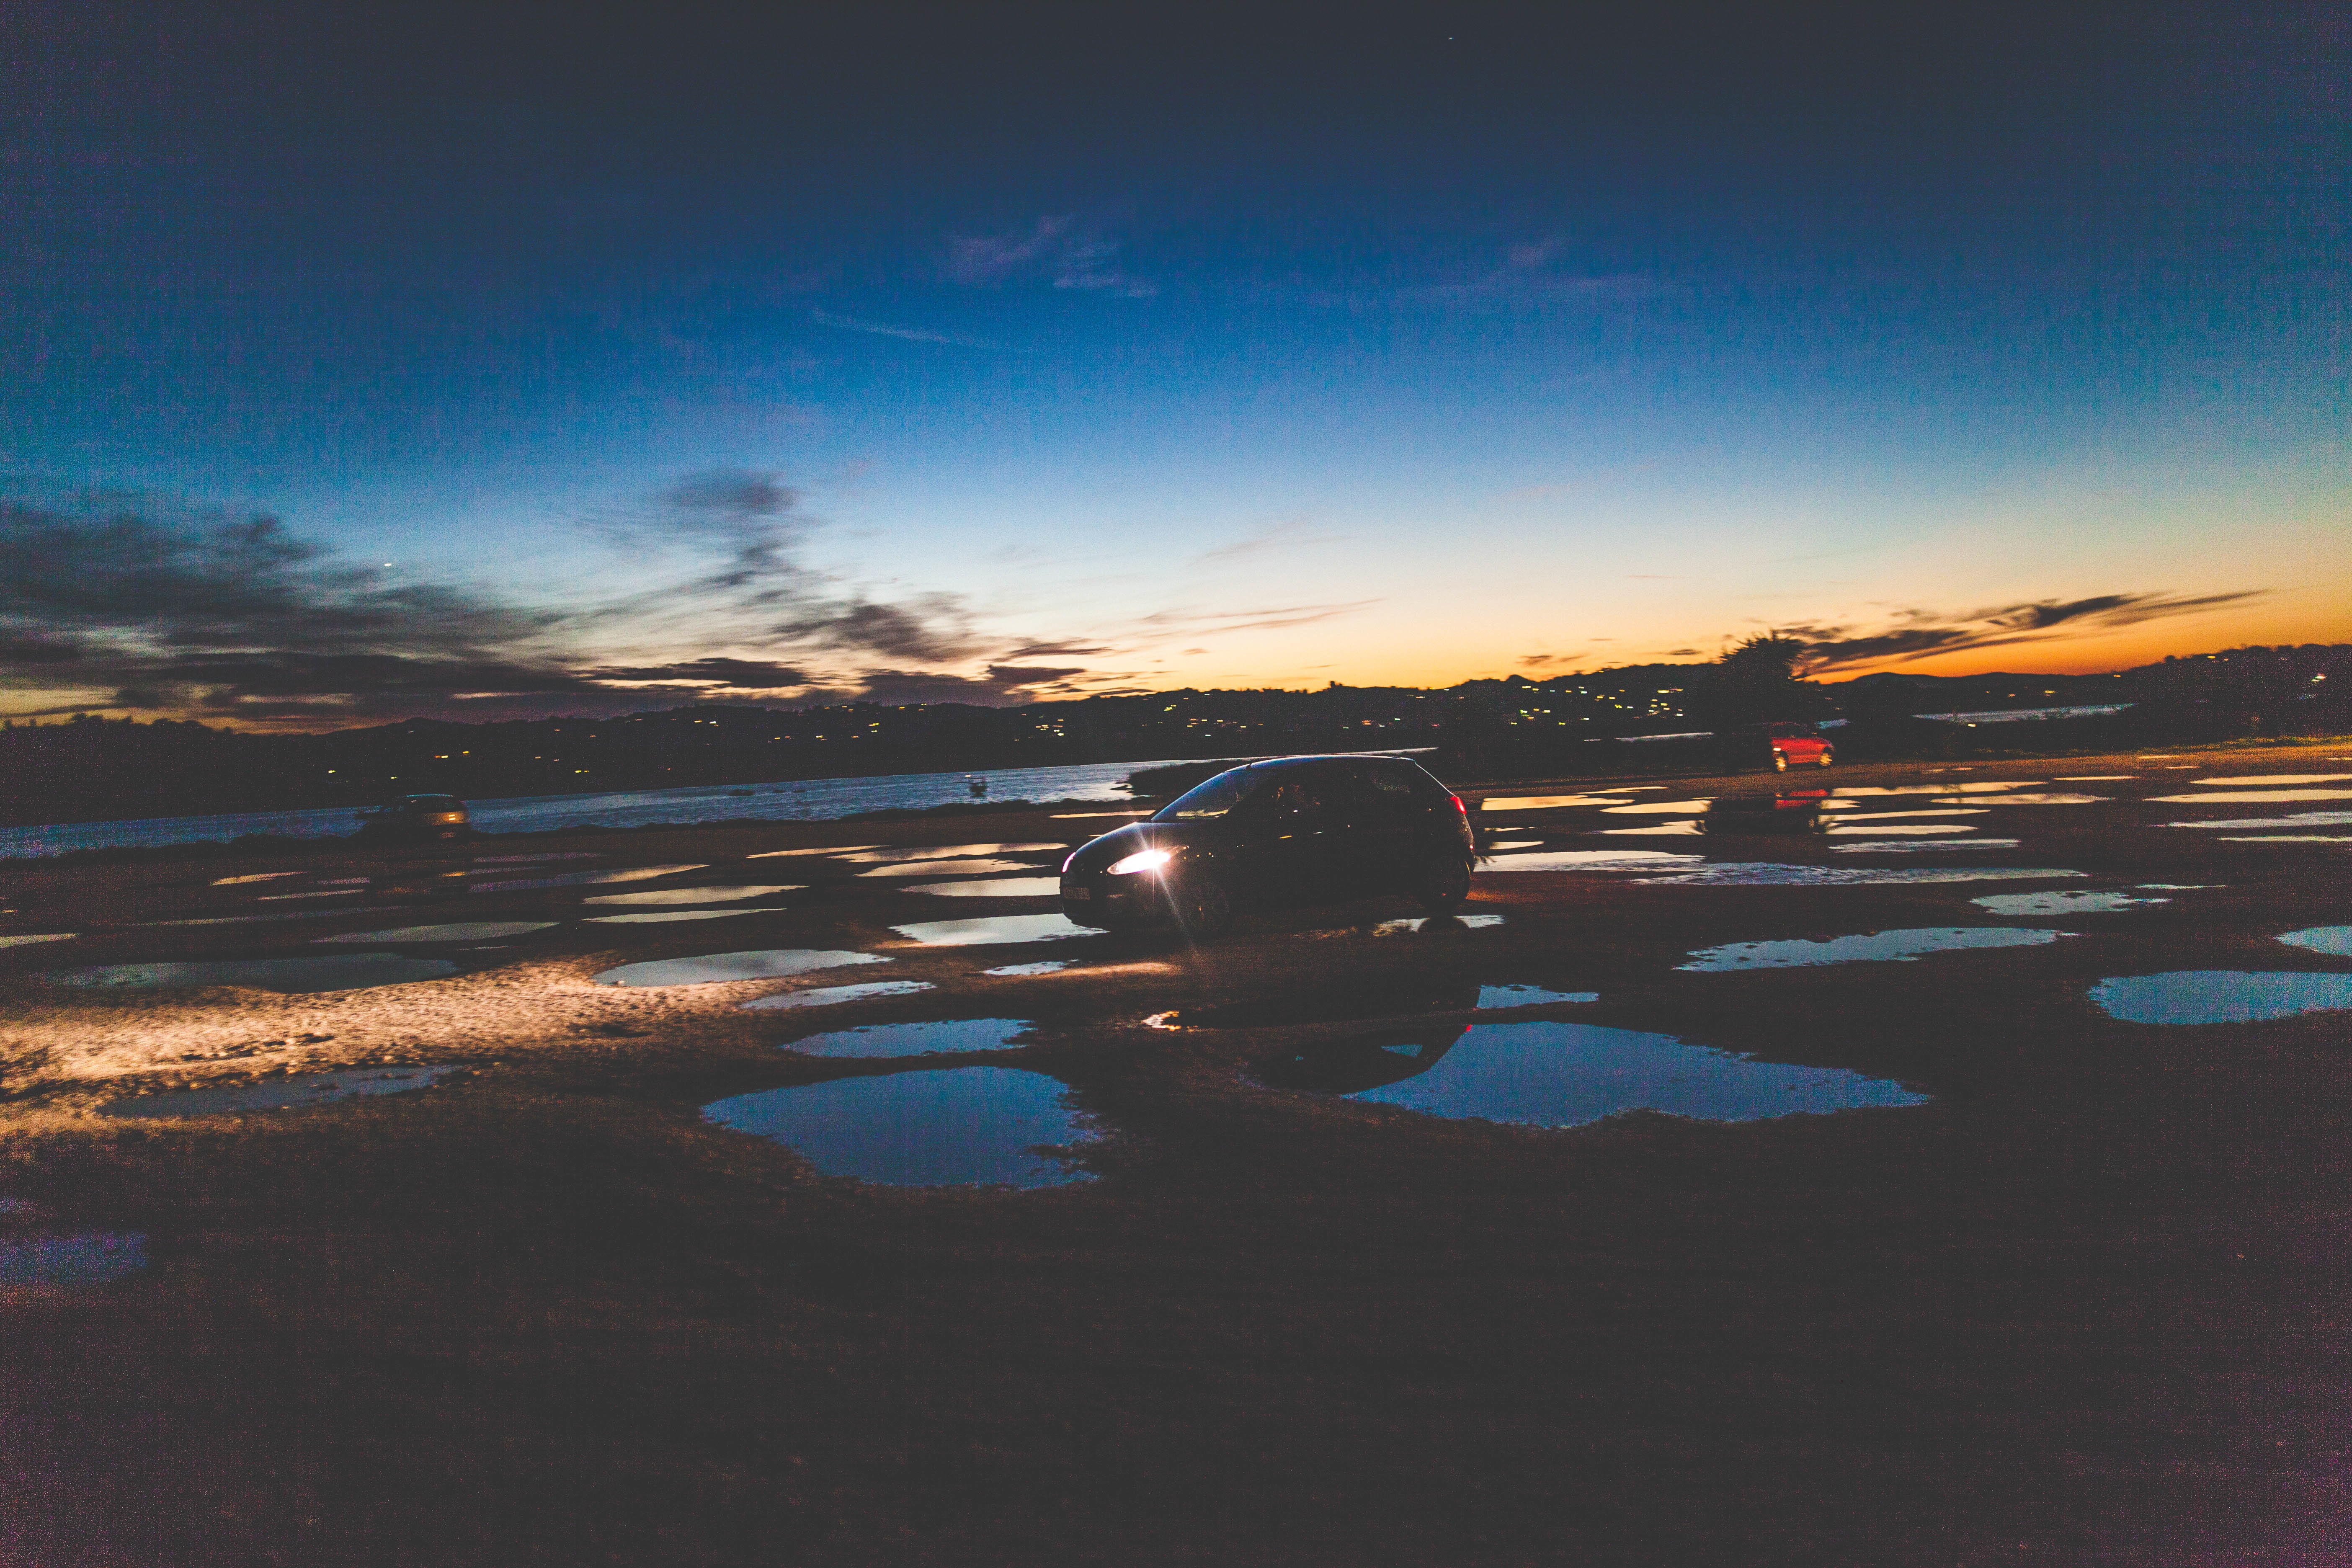
beach, sea, coast, ocean, horizon, cloud, sky, sunrise, sunset, sunlight, morning, shore, wave, dawn, atmosphere, dusk, evening, reflection, bay, afterglow